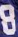
Number: 8